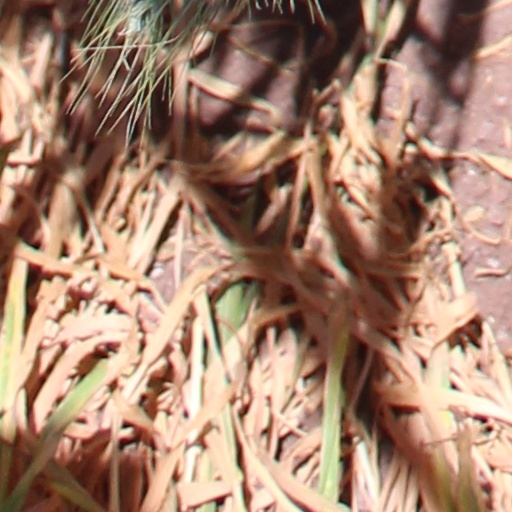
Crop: wheat